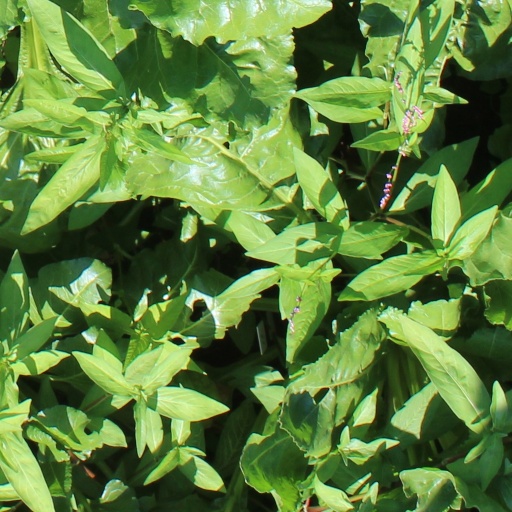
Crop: sugar beet